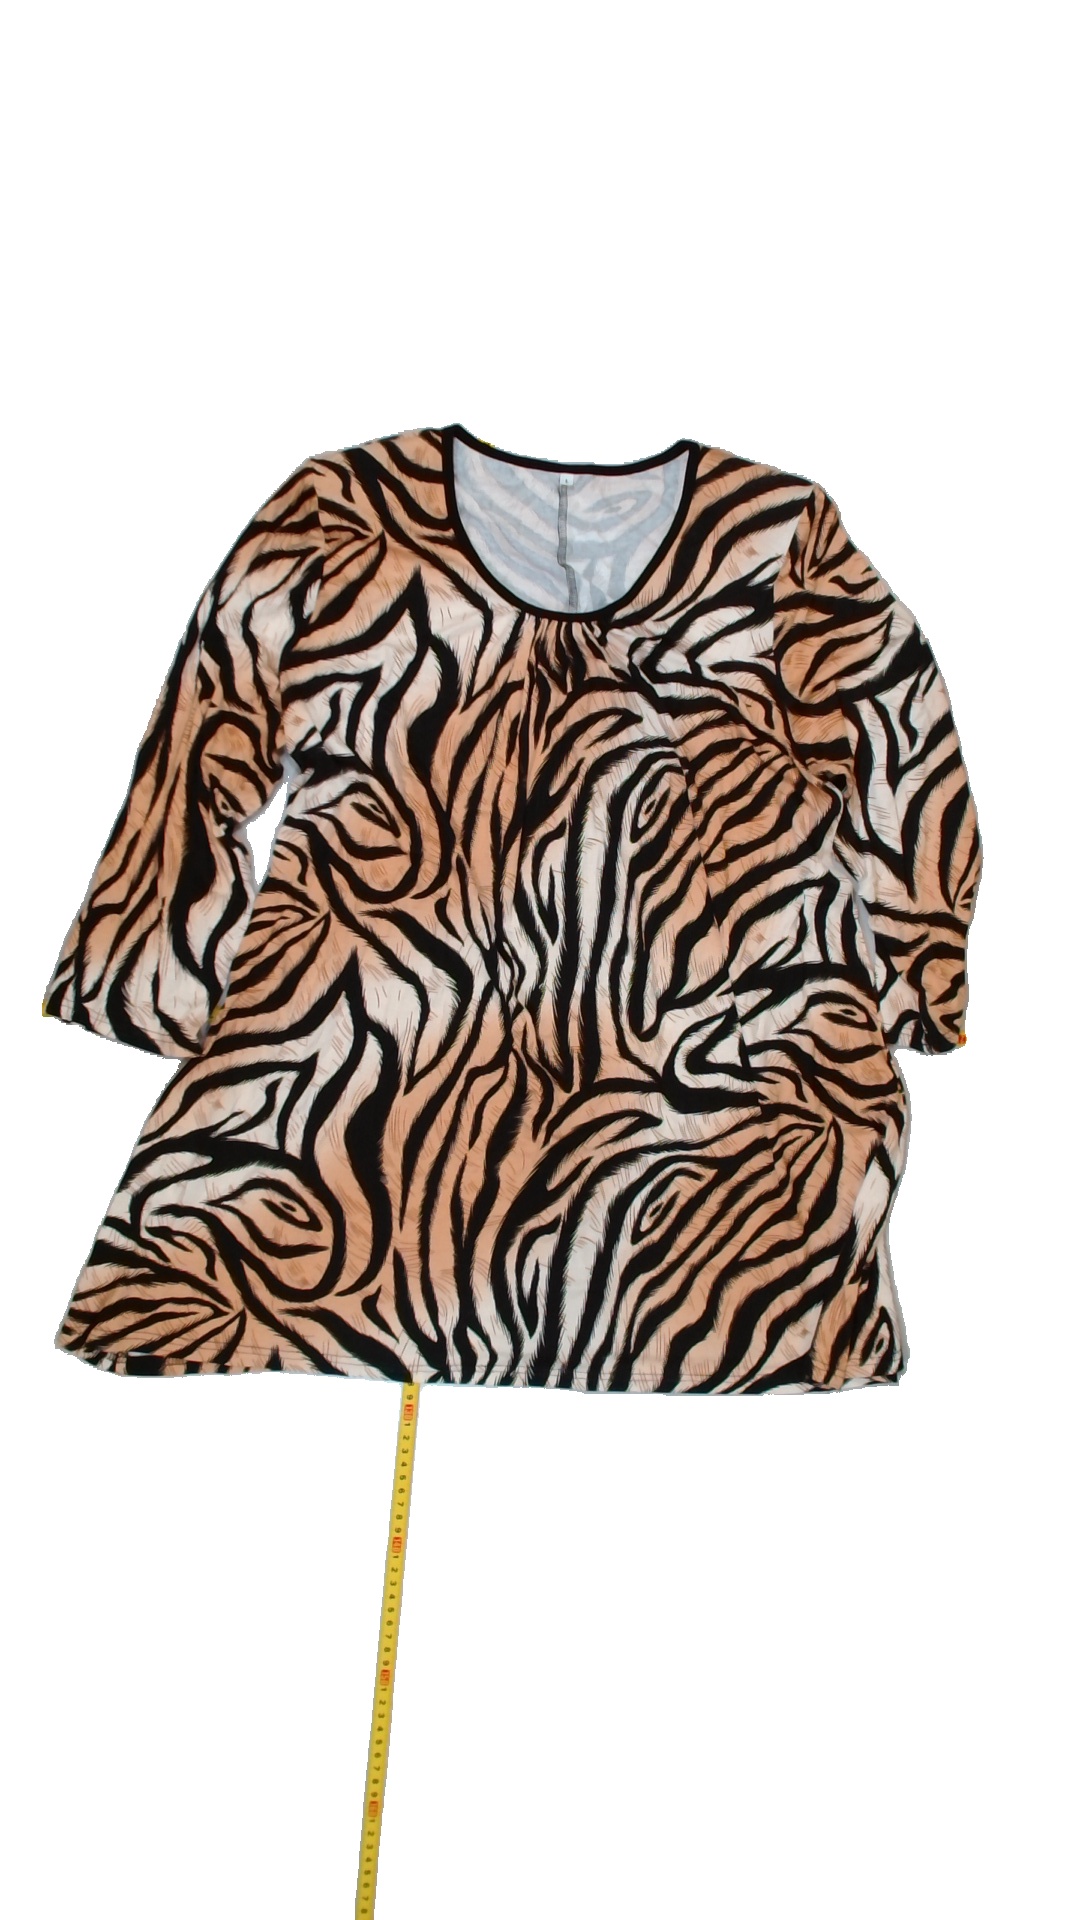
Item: Top (Ladies)
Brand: Not Applicable
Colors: Beige, Black, White
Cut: C-collar
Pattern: Animal print
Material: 100% Visc
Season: All
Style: No trend
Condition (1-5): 5
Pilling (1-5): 5
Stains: No
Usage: Reuse
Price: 100-150